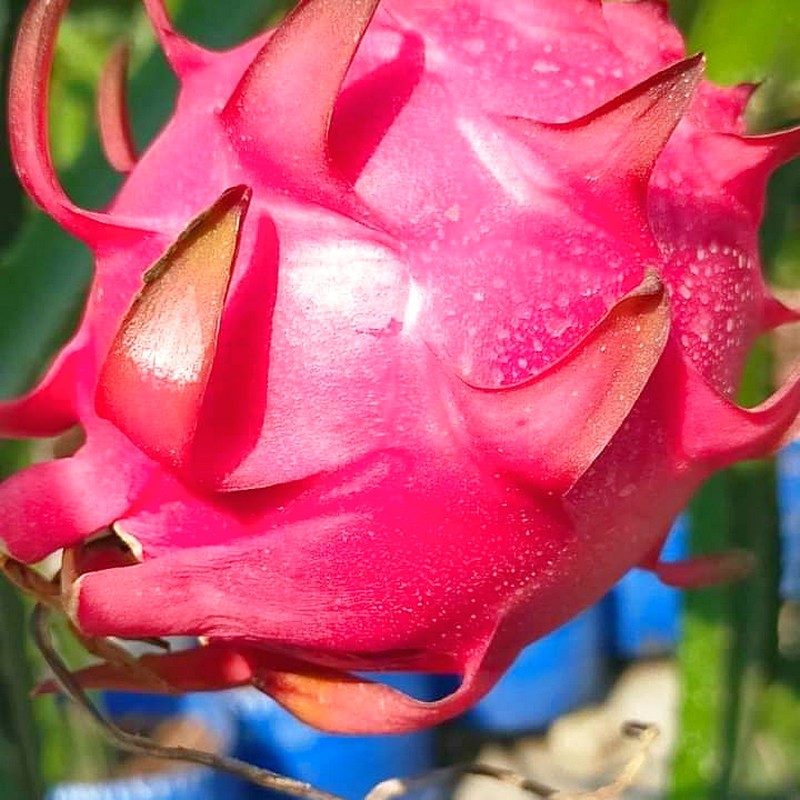
Label: Fresh Dragon Fruit